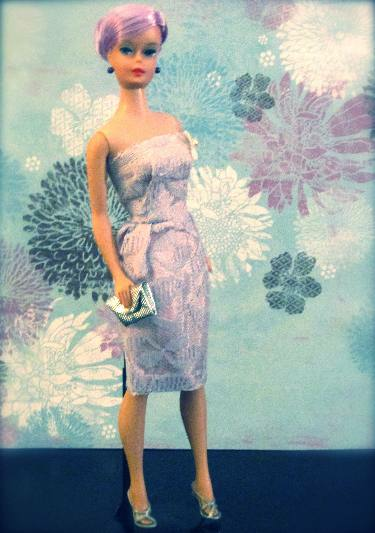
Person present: Yes